Hotel Bayerischer Hof

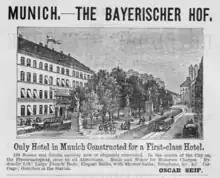
1885 ad for the hotel

The Bayerischer Hof opened on October 15, 1841. It was constructed by Joseph Anton von Maffei and designed by Friedrich von Gärtner. The original structure had about 100 rooms and two banquet halls. Some of its renowned guests included Empress Elisabeth of Austria and Sigmund Freud. In 1897 the hotel was purchased for 2,850,000 Marks by Herrmann Volkhardt, who purchased additional adjoining properties and rebuilt the hotel in the Neo-Renaissance style. The hotel hosted performances in the grand ballroom by artists like Enrico Caruso. Herrmann Volkhardt died in 1909 and left the hotel to his three sons – Hermann, Ernst and Wilhelm, with Hermann managing the property.